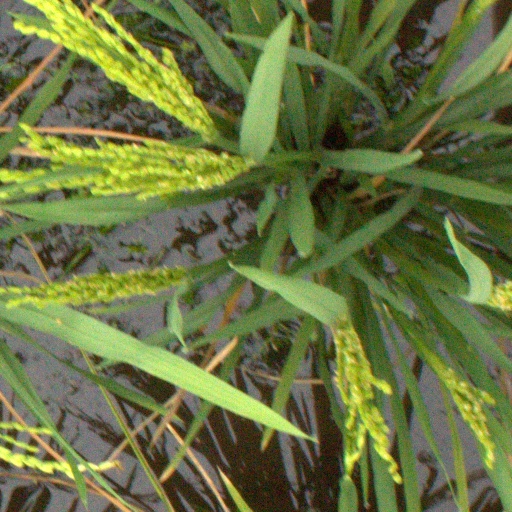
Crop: rice